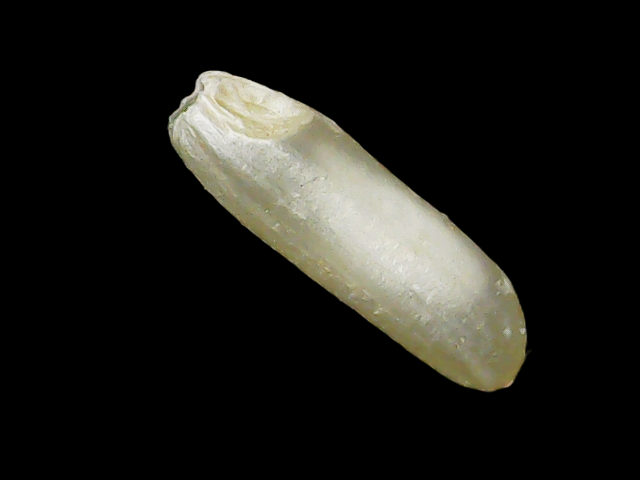
Rice variety: Binadhan21